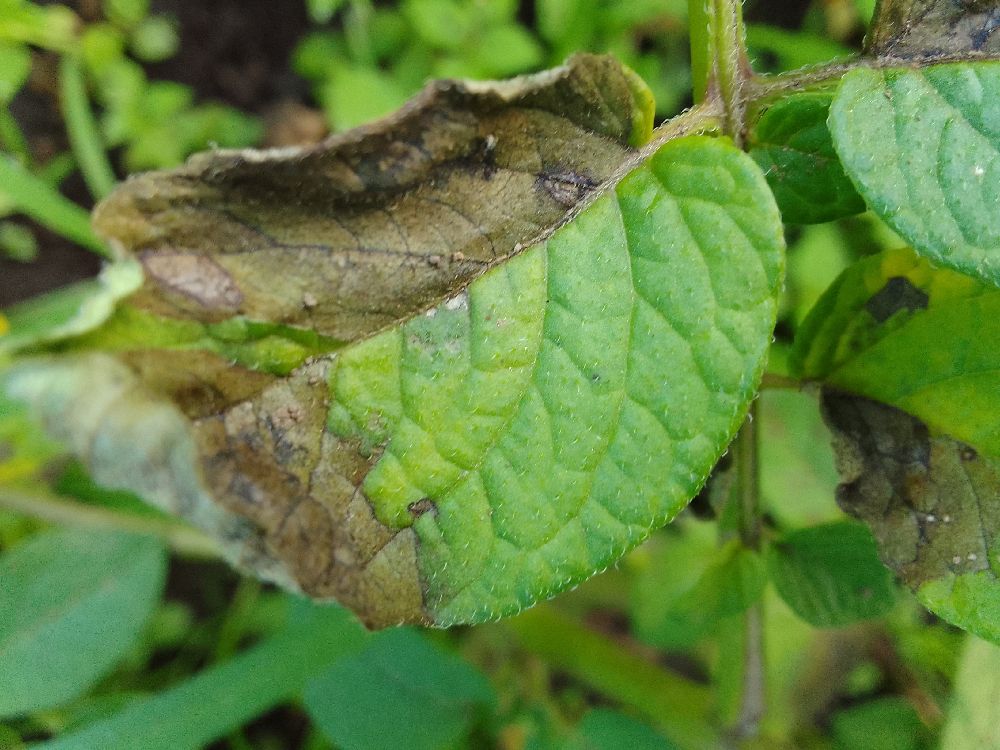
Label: Late blight